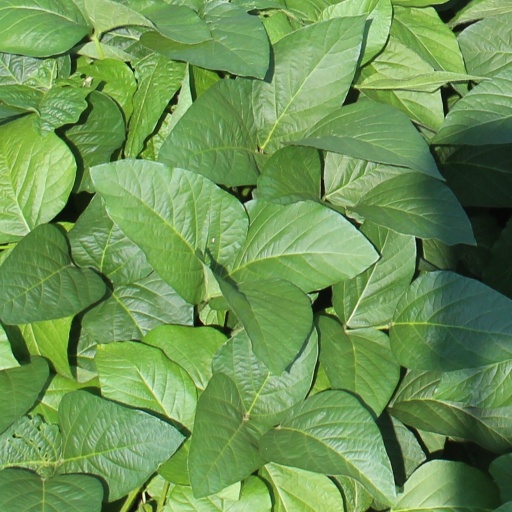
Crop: soybean